Sungai Pinang

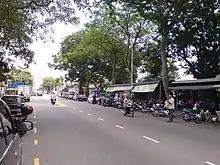
Jalan Sungai Pinang runs through the riverine neighbourhood.

The Malay and Indian villages along the Pinang River date back to the 18th century, possibly predating Captain Francis Light's arrival on Penang Island in 1786. Sumatran traders had arrived at the river's estuary in the 1780s and established settlements like Kampung Rawa and Kampung Makam. Ethnic Tamils also settled along the river; whilst some professed their Muslim faith, others retained their Hindu beliefs and built a handful of Hindu temples along the river bank.